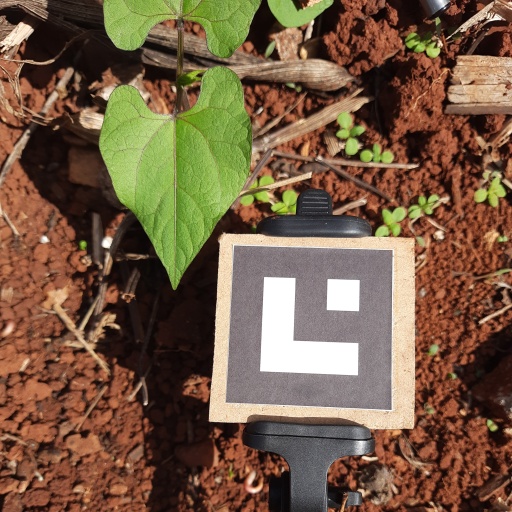
Observations: flat surface, no eating holes, under sunlight